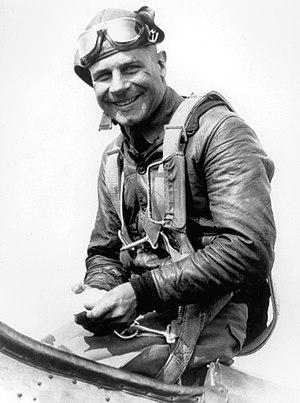
James Harold Doolittle dit Jimmy Doolittle est un pilote américain, pionnier du développement de l'aviation de l'entre-deux-guerres. Officier de l'USAAF pendant la Seconde Guerre mondiale, il conçut et mena en avril 1942 un raid audacieux qui portera son nom, le raid de Doolittle — le premier bombardement de Tokyo par les forces américaines.